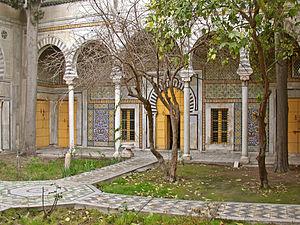
Le Dar Othman ou Dar Othman Dey est un monument tunisien, un ancien palais d'Othman Dey, situé au numéro 16 bis de la rue Al Mebazaâ, dans la partie sud de la médina de Tunis.
Cette liste des monuments classés du gouvernorat de Tunis est une liste des monuments historiques et archéologiques protégés et classés du gouvernorat de Tunis établie par l'Institut national du patrimoine de Tunisie.